2020 Democratic National Convention

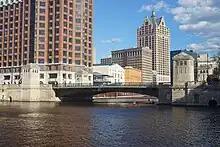
There was discussion of potentially limiting boat traffic on the Milwaukee River (pictured) by placing a temporary stay on all bridge opening.

Originally, the city originally budgeted to have approximately 3,000 law enforcement officers from outside the city assist the Milwaukee Police Department during the convention. This was decreased to approximately 2,000. By late July there were anticipated to be only 1,100 officers from outside the city assisting the department. However, in late July, more than 100 police agencies announced that they would be withdrawing from their contracts to provide personnel to aid in security during the convention after the Milwaukee police chief announced that their department would restrict the use of tear gas and pepper spray by law enforcement during demonstrations and protests. The Wisconsin National Guard then planned to provide hundreds of members to help with security. There had been talk of potentially limiting boat traffic on the Milwaukee River by placing a temporary stay on all bridge openings, but this security measure did not materialize.